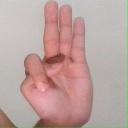
अक्षर: भ